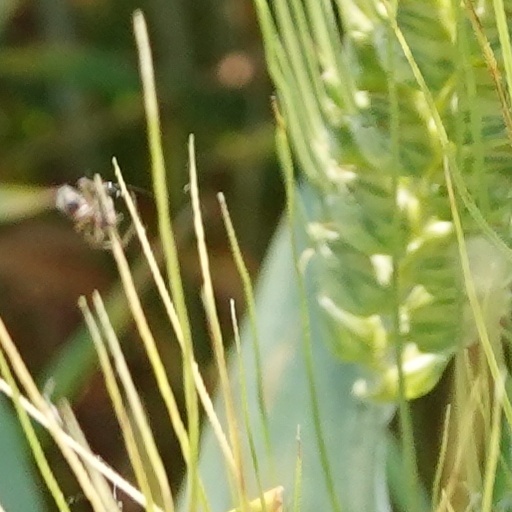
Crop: wheat